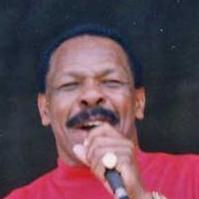
Age: 62